Aragorn

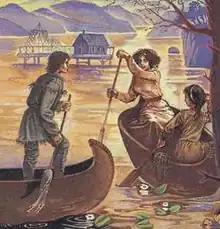
Aragorn has been likened to the ranger Natty Bumppo (left) in James Fenimore Cooper's 1823–1841 "Leatherstocking Tales".

Thomas Kullmann and Dirk Siepmann comment that Aragorn's pathfinding lifestyle and style of speech resembles that of the ranger Natty Bumppo in James Fenimore Cooper's 1823–1841 "Leatherstocking Tales", suggesting that Aragorn's "If I read the sign back yonder rightly" could easily have been spoken by Bumppo. On the other hand, they write, Aragorn's awareness of "a historical and mythological past", and his continuity with those, is "emphatically lacking" in Cooper's writings.